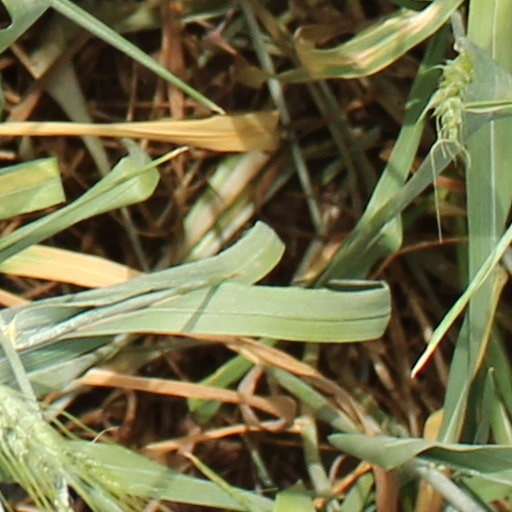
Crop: wheat